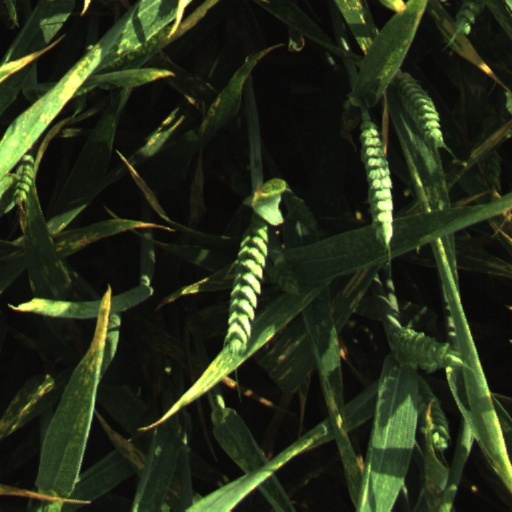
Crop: wheat